Oskar Icha

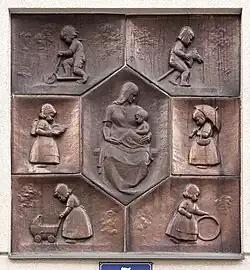
Relief at the residential complex on the Pfenninggeldgasse

Oskar Icha (11 October 1886, Vienna – 1 October 1945, Vienna) was an Austrian sculptor who specialized in reliefs.